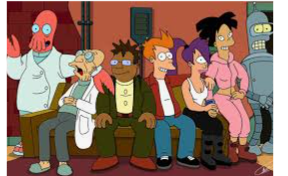
Portrait style: Cartoon Portrait